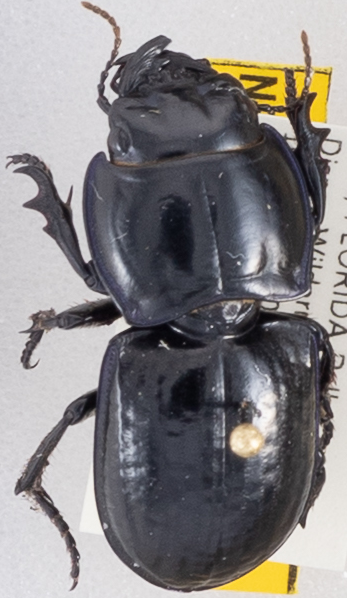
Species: Pasimachus sublaevis
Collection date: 2019-10-08
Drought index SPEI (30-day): -2.09
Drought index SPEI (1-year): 0.184
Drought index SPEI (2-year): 0.8